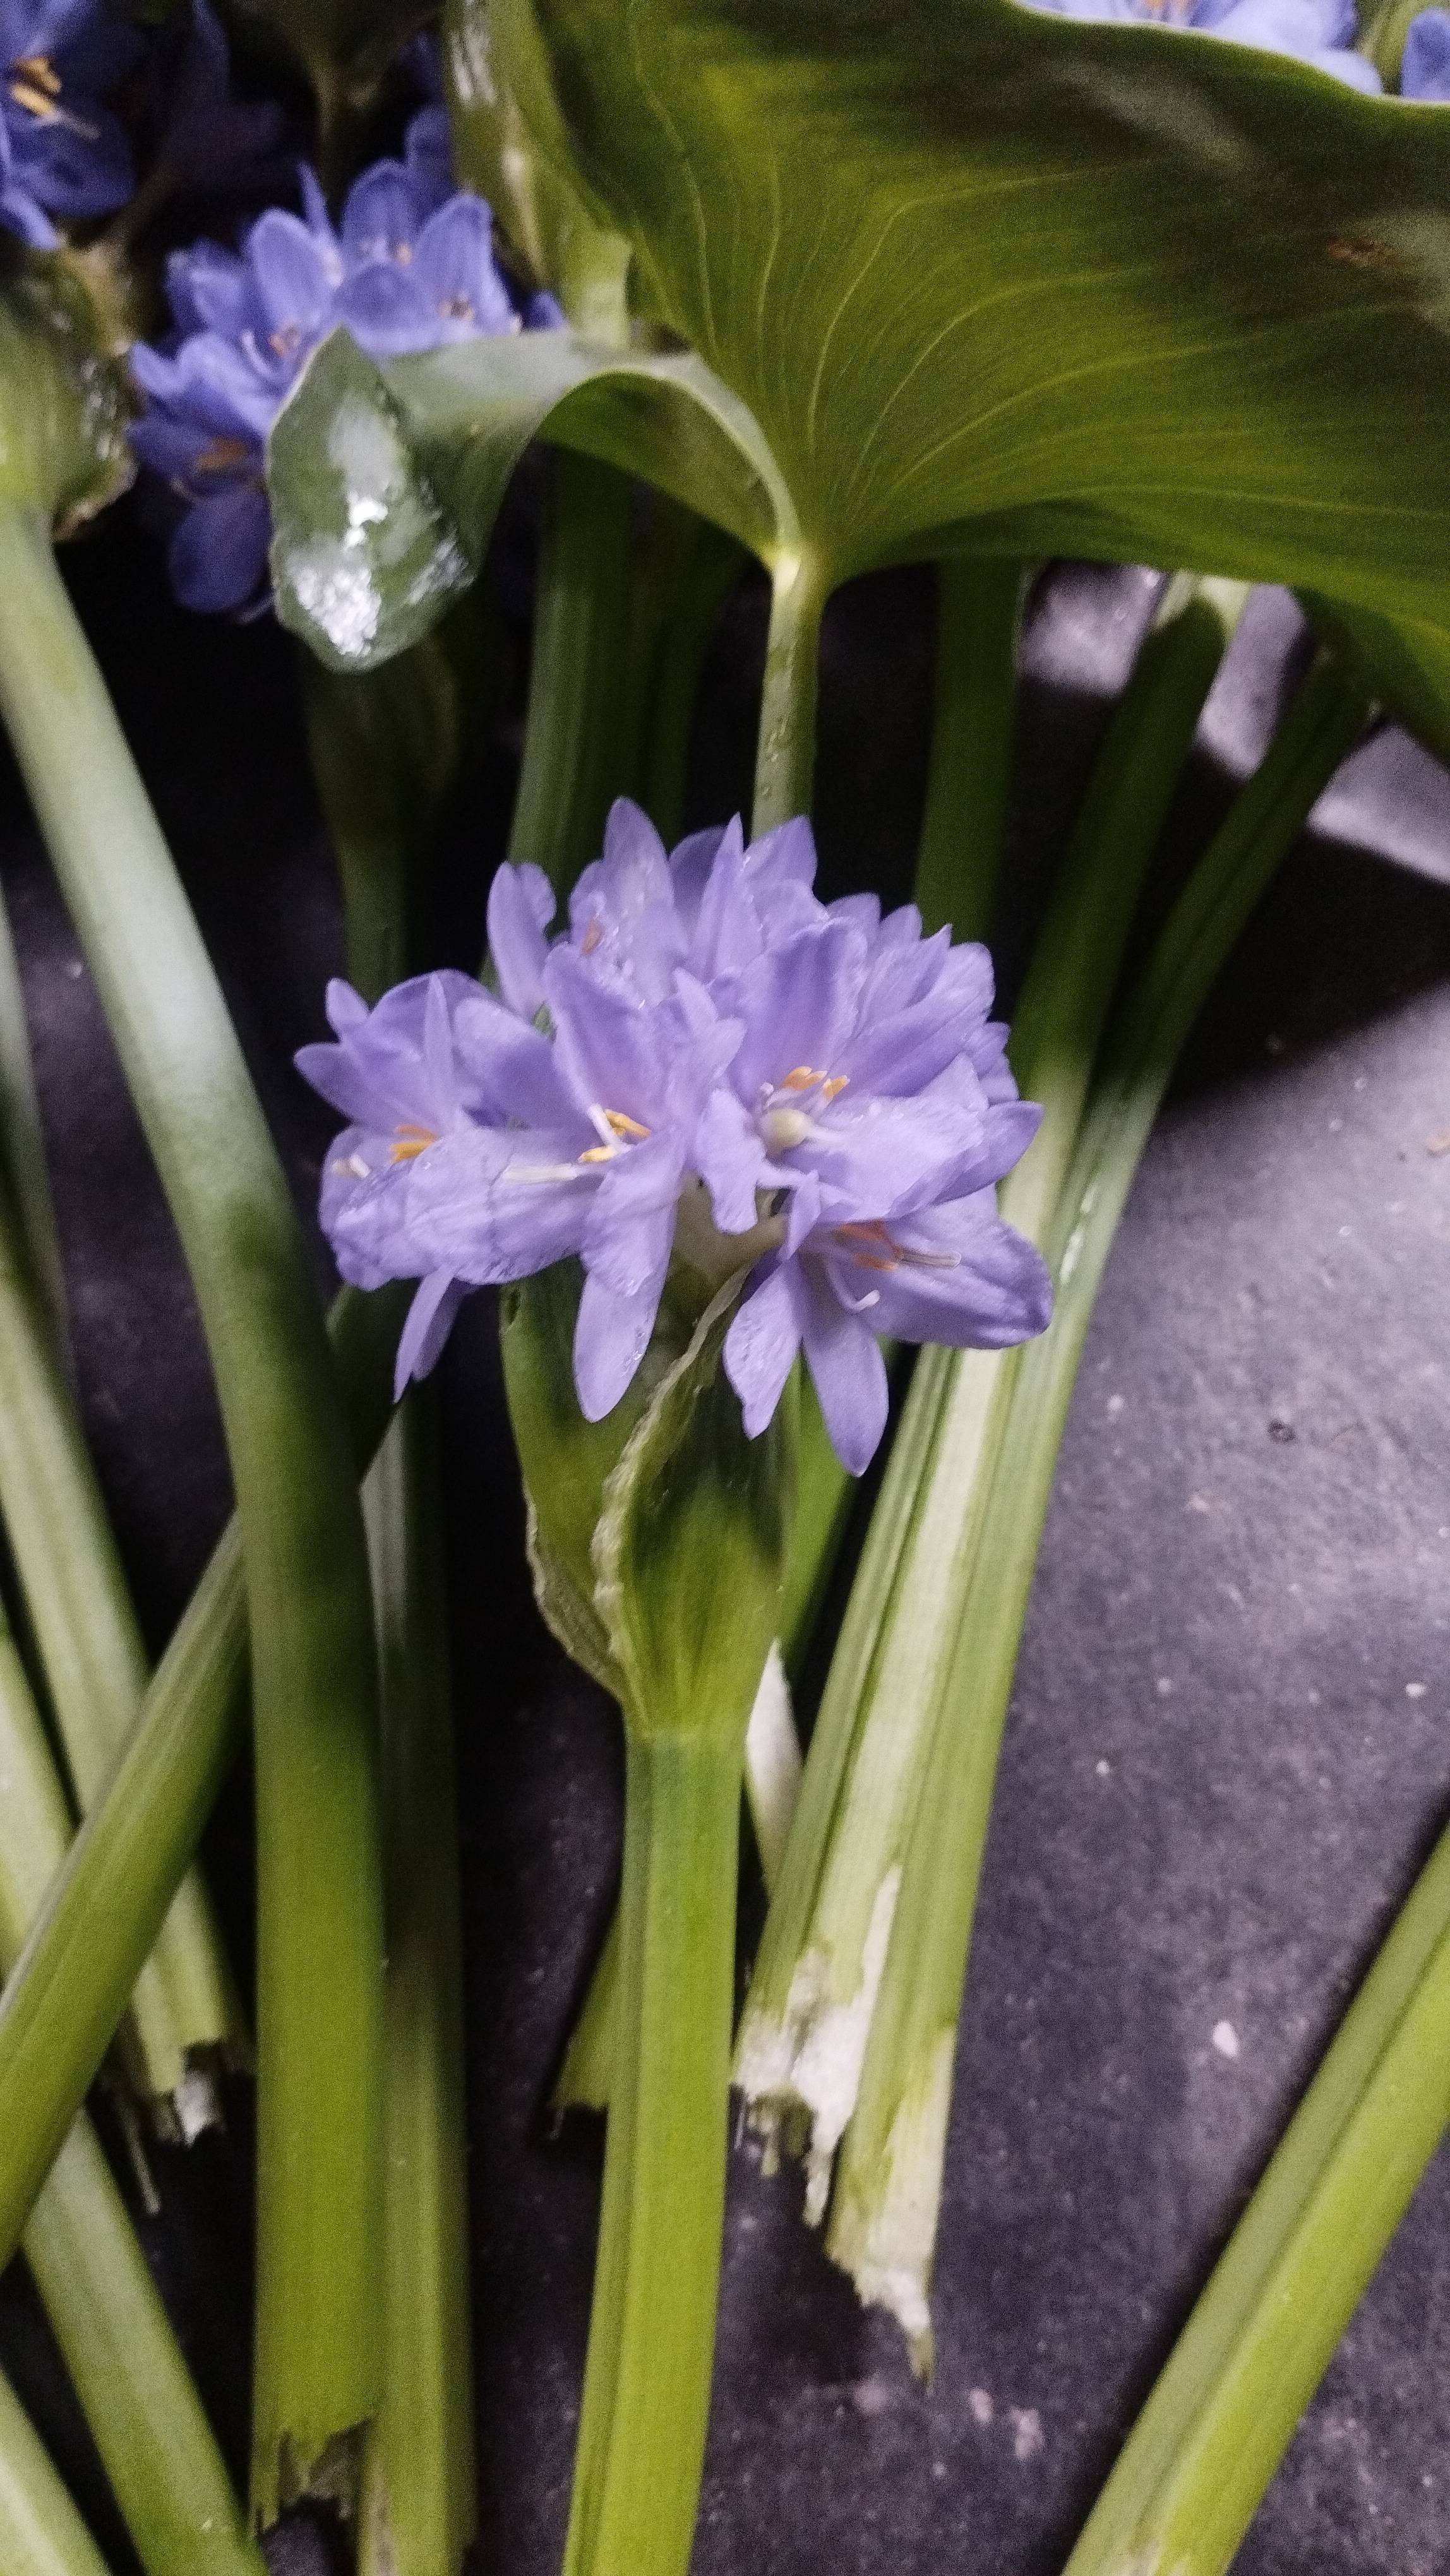
Species: Heartleaf False Pickerelweed (Monochoria korsakowii)